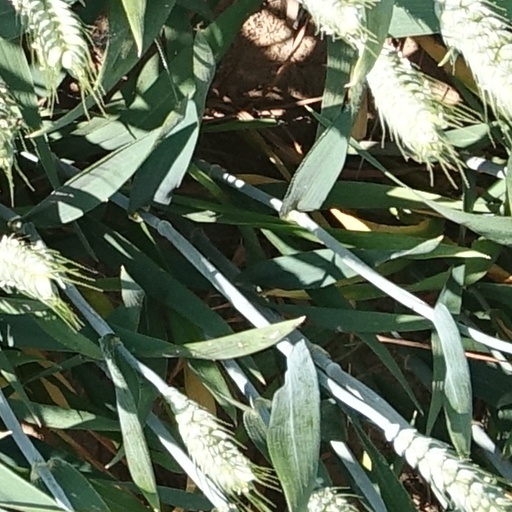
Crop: wheat